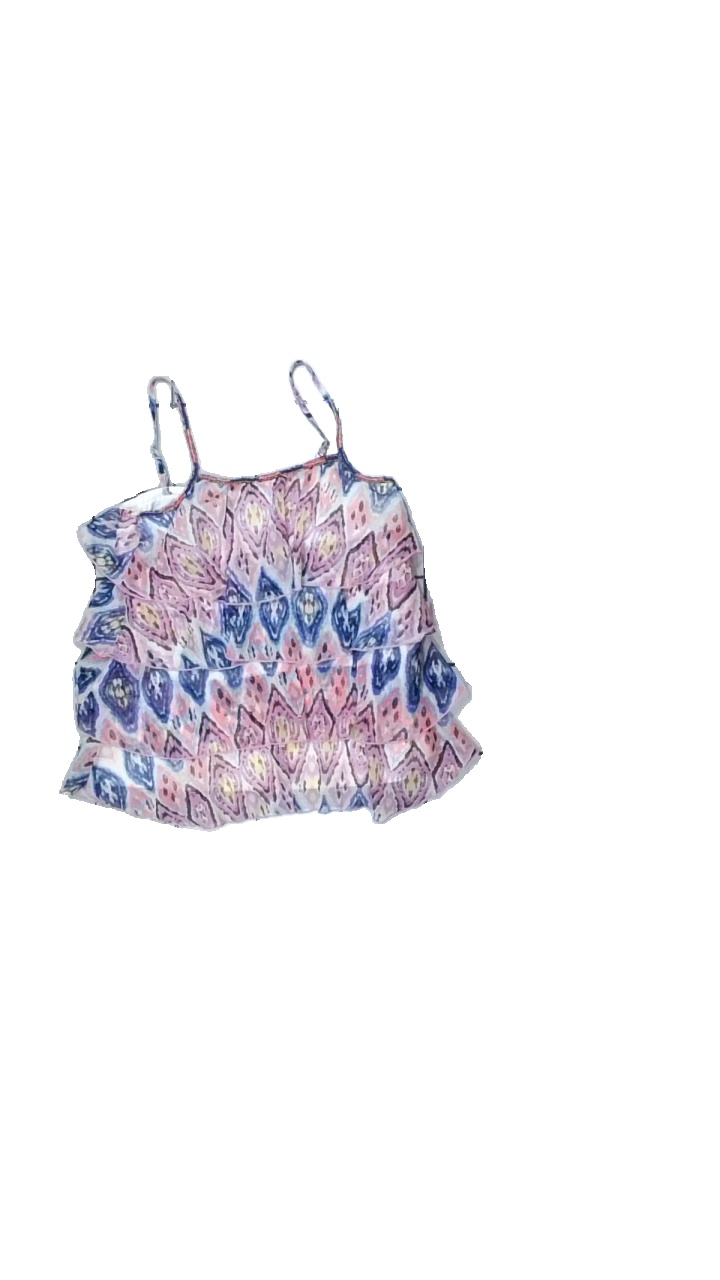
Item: Top (Children)
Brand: Lindex
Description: top med mönster och prälor
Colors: Multicolor
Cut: Regular
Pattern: Other
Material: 100% polyester
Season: All
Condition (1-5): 4
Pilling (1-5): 5
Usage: Reuse
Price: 50-100